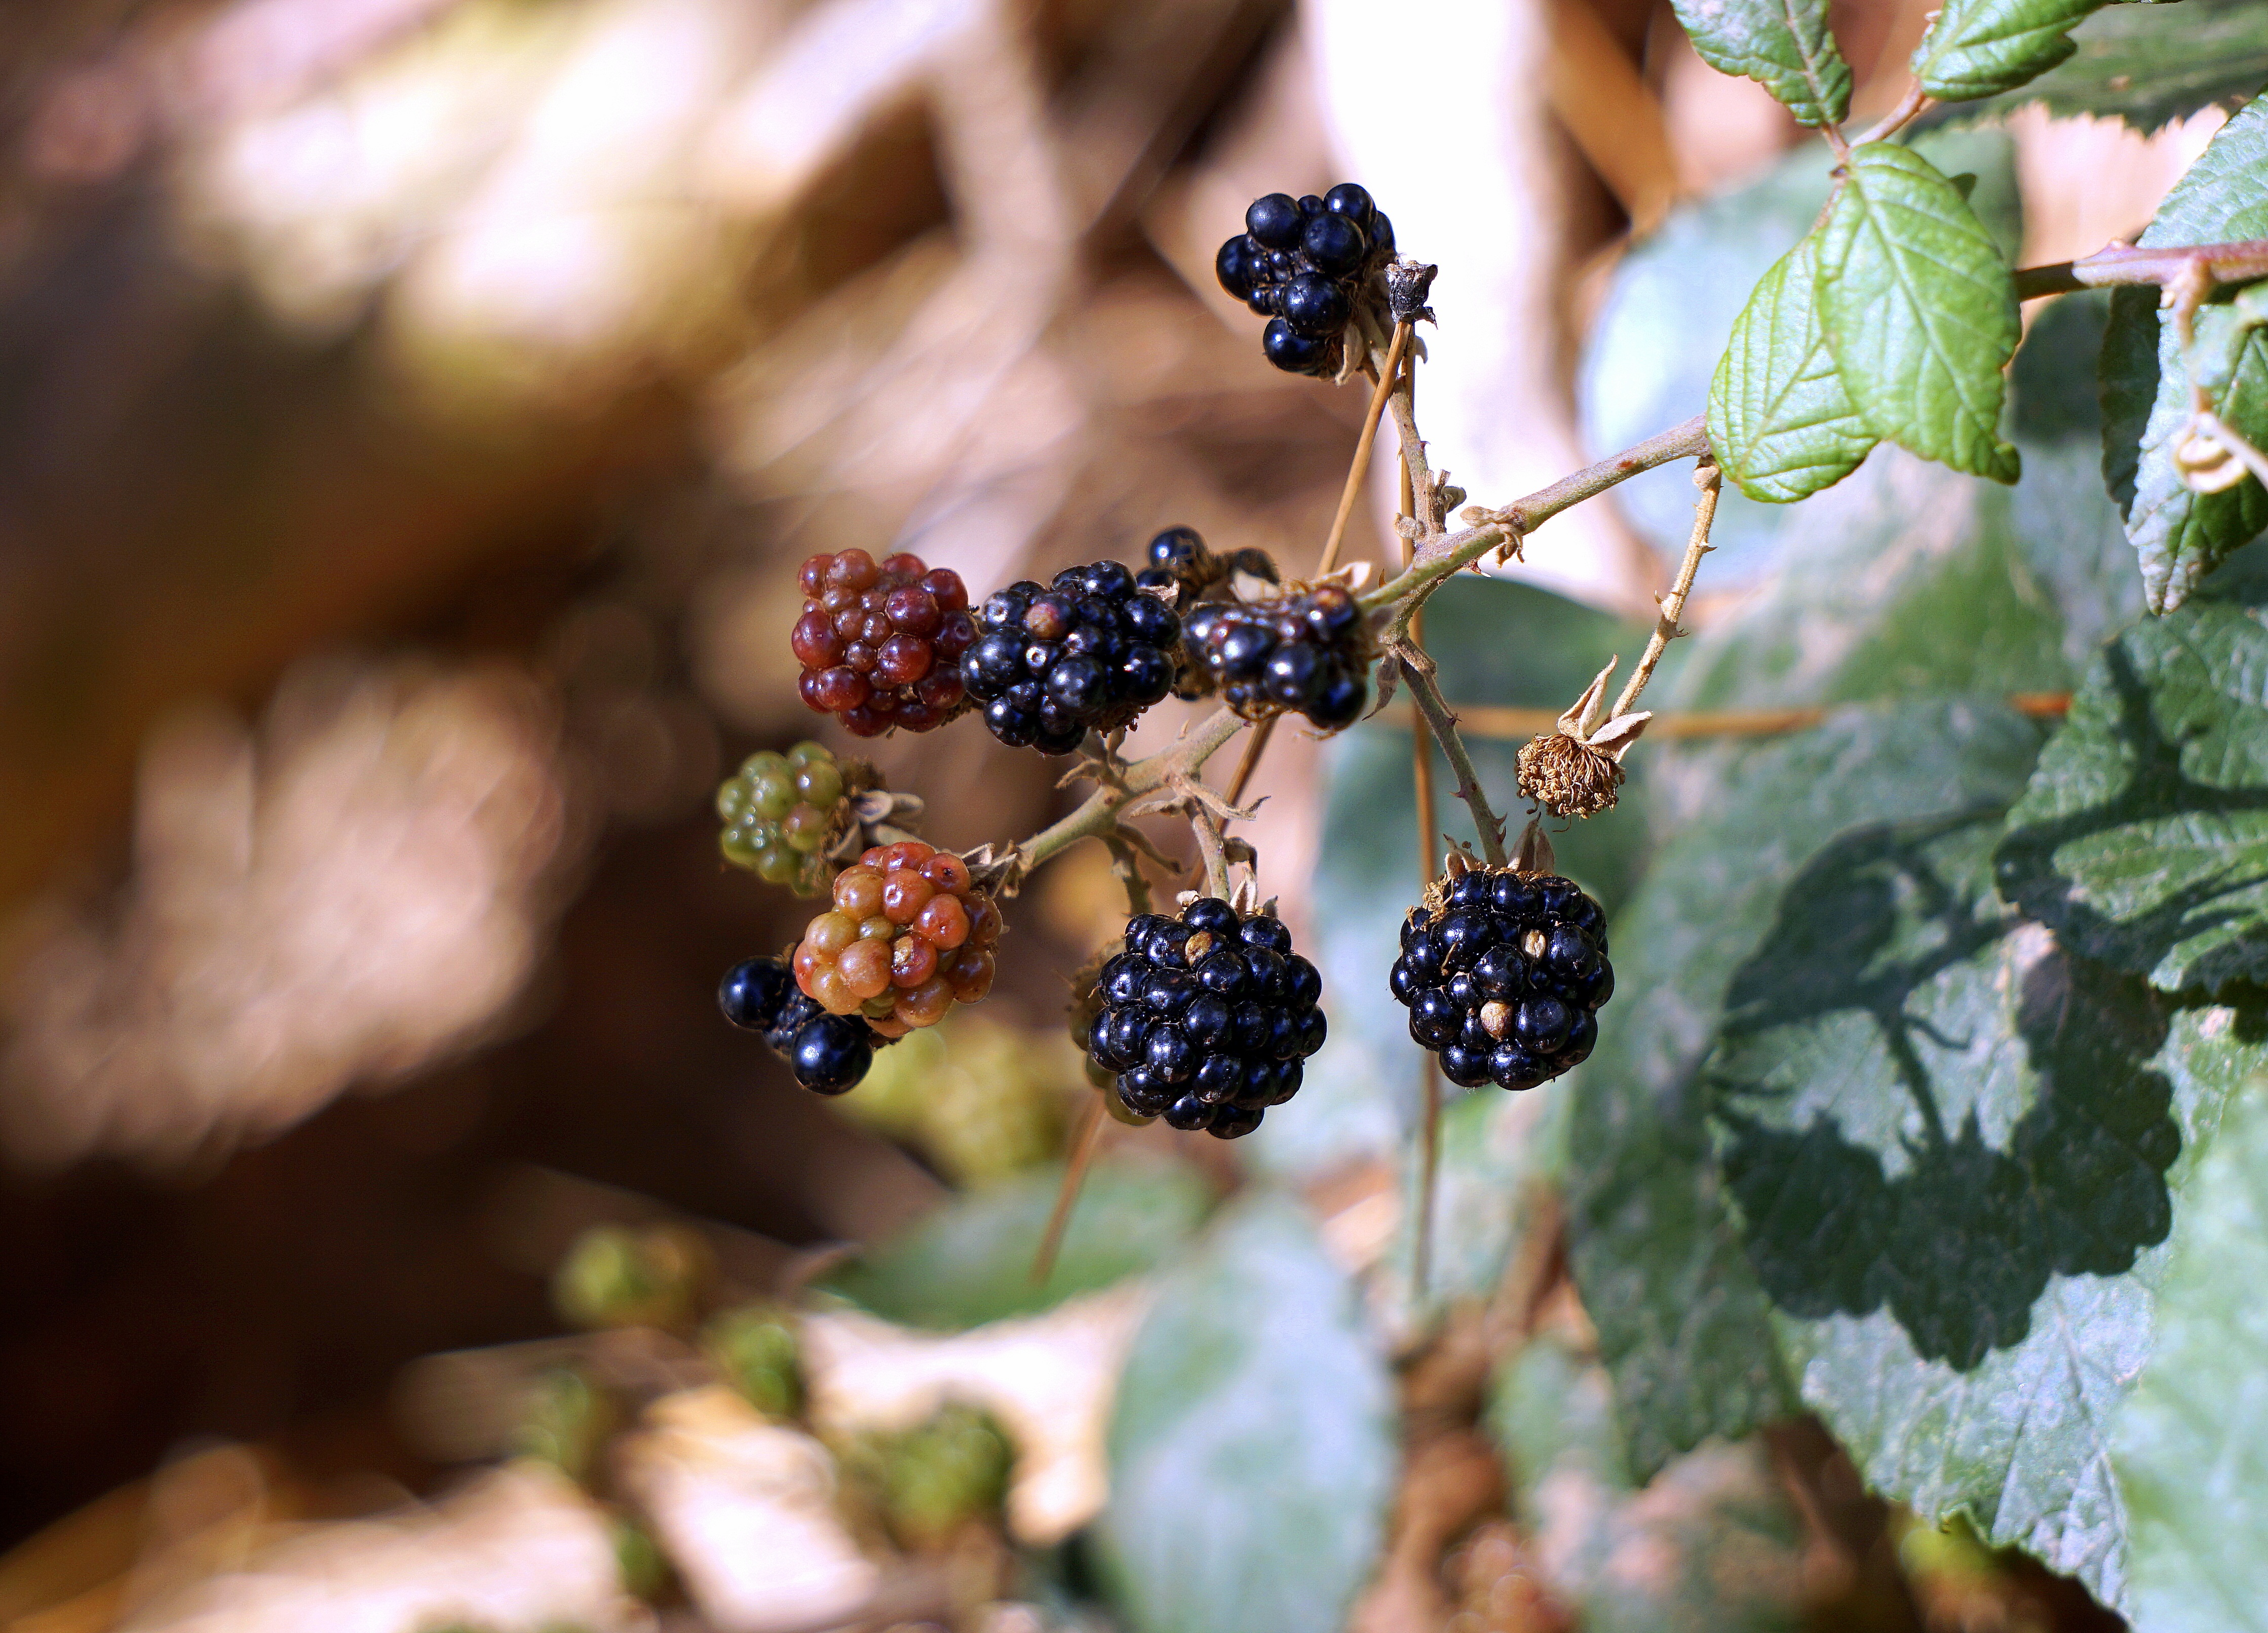
tree, nature, branch, plant, fruit, berry, leaf, flower, wild, food, red, produce, autumn, botany, black, flora, blackberry, plants, berries, shrub, blackberries, macro photography, flowering plant, fruits of the forest, zarza, land plant